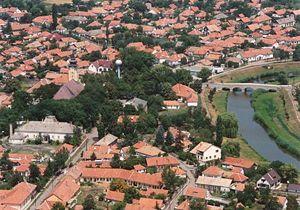
Jászdózsa est un village et une commune du comitat de Jász-Nagykun-Szolnok en Hongrie.